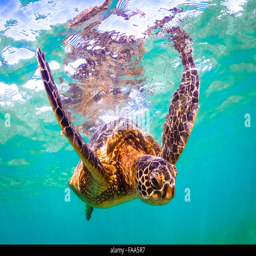
biological species cruising in the warm waters